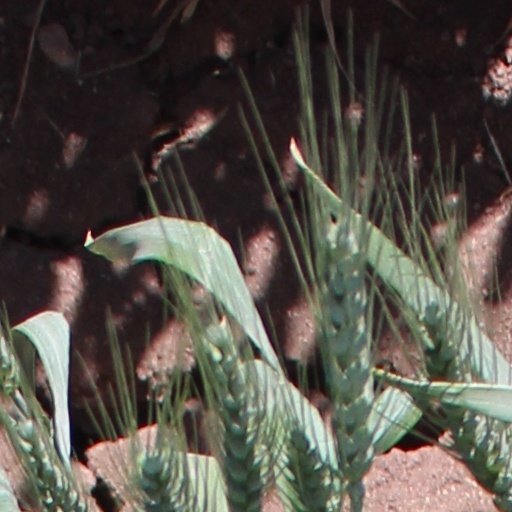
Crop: wheat